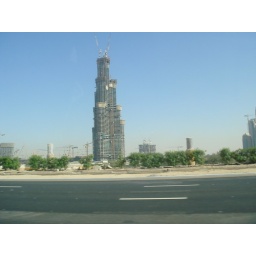
Soon to be the tallest building in the world, the Burj Dubai reaching the 82nd floor in November of '06.